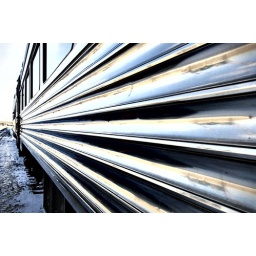
VIA train makes a stop in Western Canada. Morning light paints the stainless steel car a bright white.